The Idolmaster Movie: Beyond the Brilliant Future!

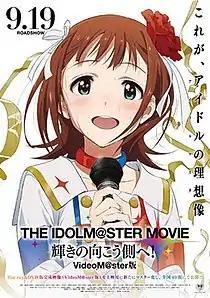
Theatrical release poster for "VideoMaster Version"

"The Idolmaster Movie: Beyond the Brilliant Future!" ended its theatrical run on May 30, 2014. The upcoming home video release, which was first announced in the middle of that month, was "newly mastered" for the film's rerelease. The new version, subtitled , was released in 40 theaters in Japan from September 19 to October 10, 2014.